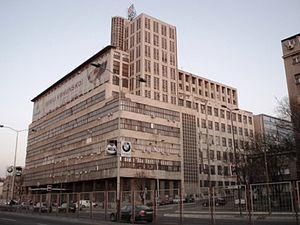
Cet article recense les monuments culturels du district de la Ville de Belgrade en Serbie.
Les monuments culturels protégés constituent une catégorie de monuments de Serbie inscrits sur une liste de monuments bénéficiant de la protection de l'État. Il s'agit d'une troisième catégorie de monuments protégés classés, par leur importance, après les monuments culturels d'importance exceptionnelle et les monuments culturels de grande importance.
Le bâtiment de l'imprimerie nationale est situé à Belgrade, la capitale de la Serbie, dans la municipalité urbaine de Savski venac. Construit entre 1936 et 1940, il est inscrit sur la liste des biens culturels de la Ville de Belgrade.